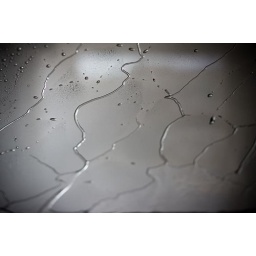
Took a picture of the water running down the windshield as my car was in the car wash.